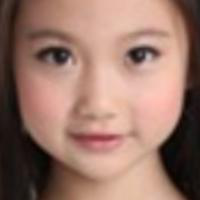
Age group: age 01-10